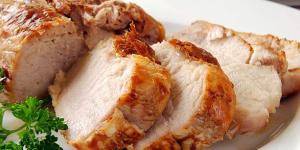
canon de cerdo latino